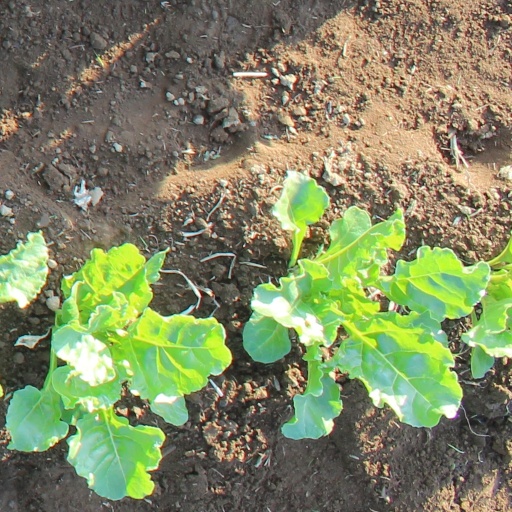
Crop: sugar beet